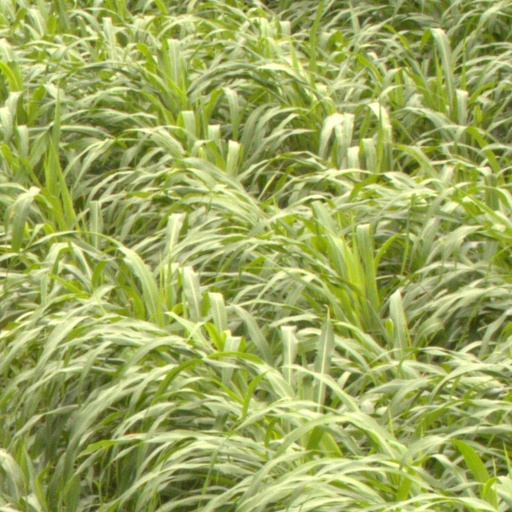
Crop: sorghum